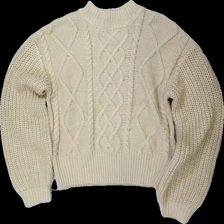
View: front
Type: Sweater
Category: Ladies
Brand: Na-Kd
Colors: Beige
Material: 100% acrylic
Pattern: Other
Cut: Regular
Size: S
Season: All
Damage location: middle center
Damage 2 location: top right
Price range: 50-100
Recommended usage: Reuse
Description: beige tröja med stickat mönster